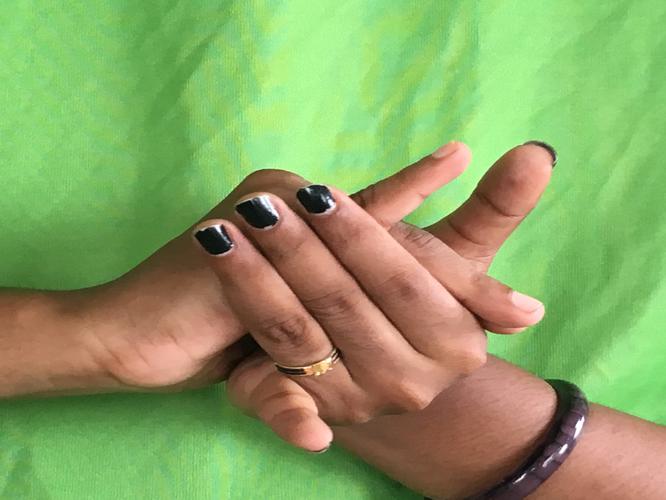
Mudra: Kurma
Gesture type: double_hand